New Politics Party

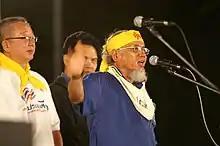
Party leaders Sondhi Limthongkul (left) and Somsak Kosaisuuk (right)

In May 2009, The People's Alliance for Democracy, better known as the "Yellow Shirts" movement, announced to create a political party. It claimed that other political parties in Thailand protected only their own vested interests, such as the bureaucrats and elites, and were unable to tackle the country's problems. The party aspired to solicit more than 5,000 members and set up branches in all regions of Thailand, within the one-year deadline. It also planned to an early completion of the registration process in order to contest the next general election. The interim leader of the party was Somsak Kosaisuuk. On 7 October 2009, Sondhi Limthongkul was elected as the leader of the party.